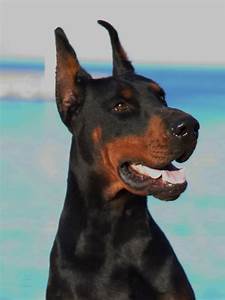
Label: dog